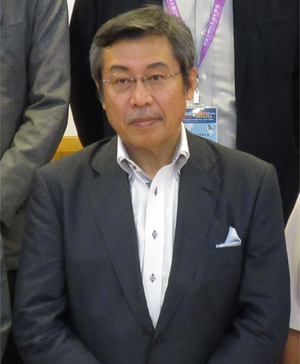
Kenshi Hirokane est un auteur de bande dessinée japonaise né le 9 septembre 1947 à Iwakuni dans la préfecture de Yamaguchi, au Japon.